Degrees of glory

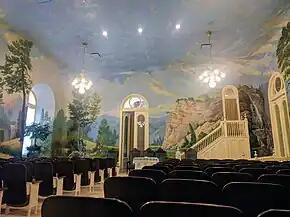
The telestial room of the Salt Lake Temple

The telestial kingdom is the lowest of the three degrees of glory. It is believed by LDS Church members to correspond to the "glory of the stars" mentioned by the apostle Paul in the King James Version translation of . “Telestial" is a term with no prior usage, and it was not made clear if the word was meant to be part of the vision or an invention by Smith or Rigdon. Historian Mark Staker points out that Rigdon had elementary experience with Latin and Greek, and that the word reflects the idea of being far off or reaching the end.